Hydraulic recoil mechanism

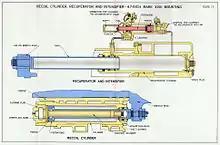
Pneumatic recuperator and hydraulic recoil cylinder arrangement of QF 4.7 inch naval gun, World War II

A hydraulic recoil mechanism is a way of limiting the effects of recoil and adding to the accuracy and firepower of an artillery piece.